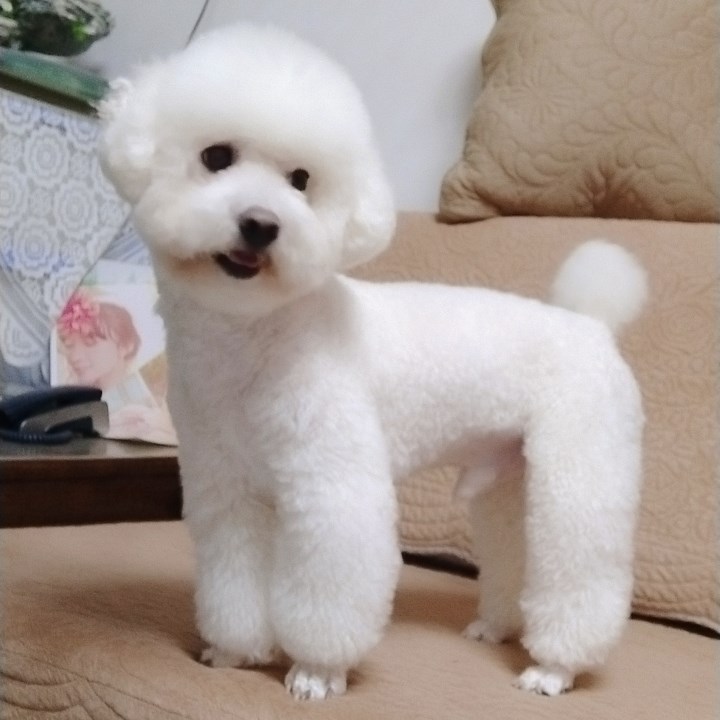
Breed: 3083-n000117-Bichon_Frise